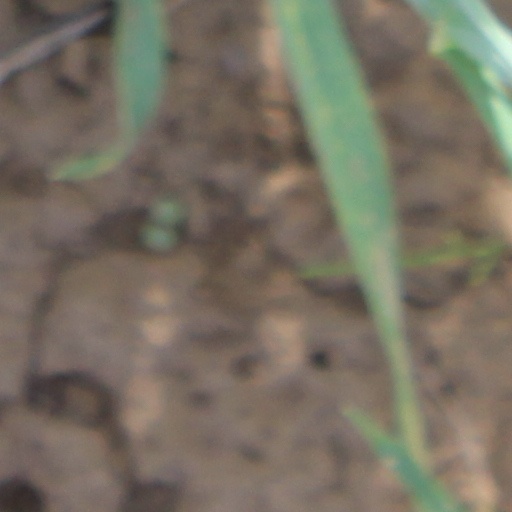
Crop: wheat